Arizona Mills

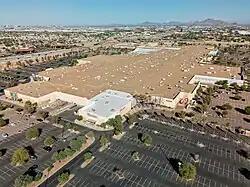
Arizona Mills from the southeast

Arizona Mills is an outlet shopping mall in Tempe, Arizona within the Phoenix metropolitan area. It is a tourist destination in Phoenix, Arizona built by the Mills Corporation (which owned 25%) and Taubman Centers. Taubman has since sold its 75% stake to Simon Property Group, which had already purchased the Mills Corporation in 2007. Arizona Mills opened on November 20, 1997, with 6,000 parking spaces and approximately 200 retailers. The mall is divided into six "neighborhoods", areas of the mall with their own distinct architectural styles and design, with the intention of helping shoppers identify where they are in the mall. The mall is anchored by Old Navy, Off Broadway Shoe Warehouse, American Freight, Harkins Theatres, H&M, IMAX, Legoland Discovery Center, Rainforest Cafe, Sea Life Aquarium, Tilt Studio, Ross Dress for Less, DD's Discounts, Marshalls, Camille La Vie, and Burlington Coat Factory and 2 vacant anchors that were once Conn’s and Forever 21. It is located on the Southeast corner of US 60 and I-10.